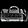
Label: Bag